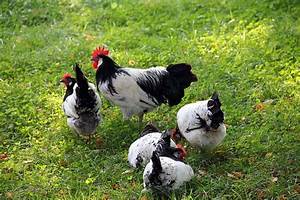
Label: chicken